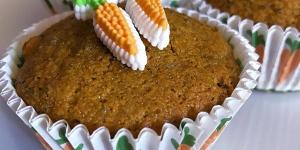
cupcakes de zanahoria y chocolate